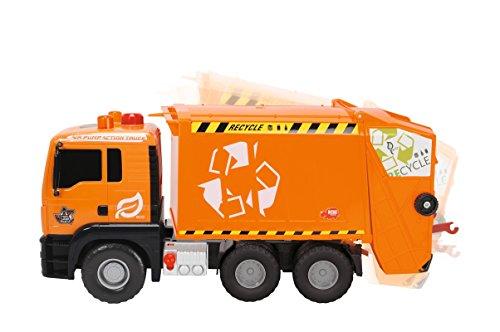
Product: Dickie Toys Air Pump Garbage Truck
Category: Toys & Games | Learning & Education
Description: Air pump feature.
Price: $39.99
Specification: ProductDimensions:21x6.9x9.3inches|ItemWeight:3pounds|ShippingWeight:4.7pounds(Viewshippingratesandpolicies)|DomesticShipping:ItemcanbeshippedwithinU.S.|InternationalShipping:ThisitemcanbeshippedtoselectcountriesoutsideoftheU.S.LearnMore|ASIN:B00U770F8S|Itemmodelnumber:203809000|Manufacturerrecommendedage:3yearsandup